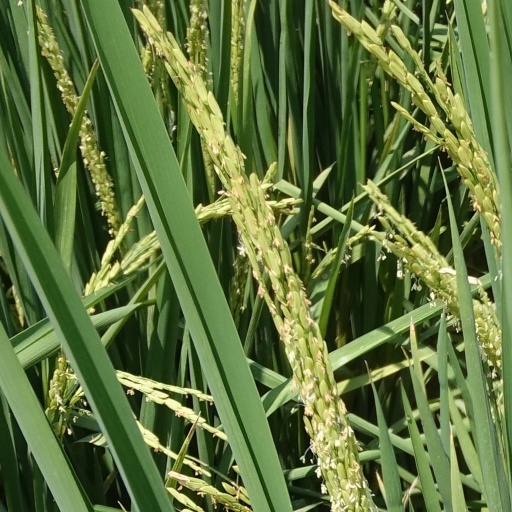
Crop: rice